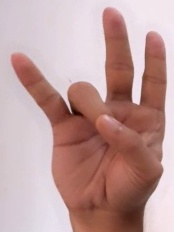
ASL sign: 7